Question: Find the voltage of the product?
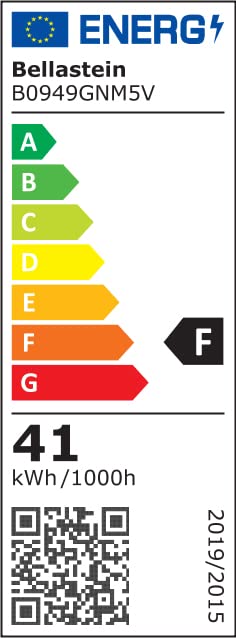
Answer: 5.0 volt